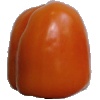
Label: Pepper Orange 1